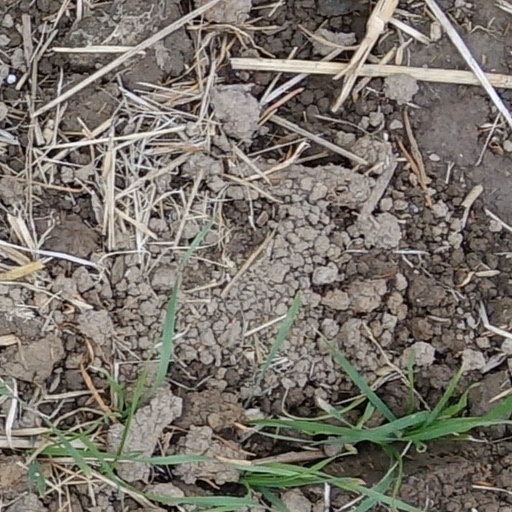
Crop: wheat